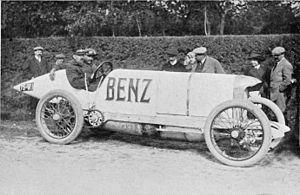
Benz & Cⁱᵉ était un constructeur automobile allemand, fondé par Carl Benz en 1883.
La Course de côte du Semmering était une compétition automobile disputée régulièrement durant les années 1900 et 1920 dans les préalpes orientales septentrionales autrichiennes, entre la Basse-Autriche et le land de Styrie, pour rejoindre le Col du Semmering situé à une altitude de 935 mètres.
La Blitzen-Benz, ou Benz 200 PS, est un véhicule de course produit par Benz & Cie destiné à la compétition automobile qui battit plusieurs records de vitesse terrestre avant la Première Guerre mondiale, et qui devint également une voiture de Grand Prix.